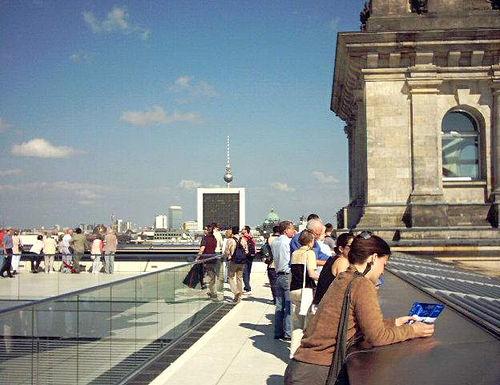
Weather: sun or clear